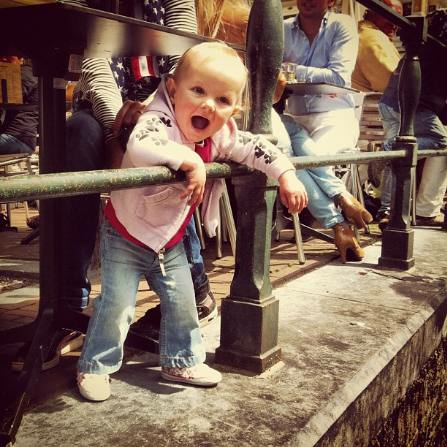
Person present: Yes